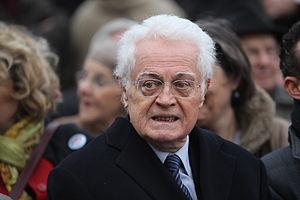
La commission de rénovation et de déontologie de la vie publique, surnommée « commission Jospin », est un groupe de réflexion créé le 16 juillet 2012 par le président François Hollande pour proposer une réforme de la vie publique.